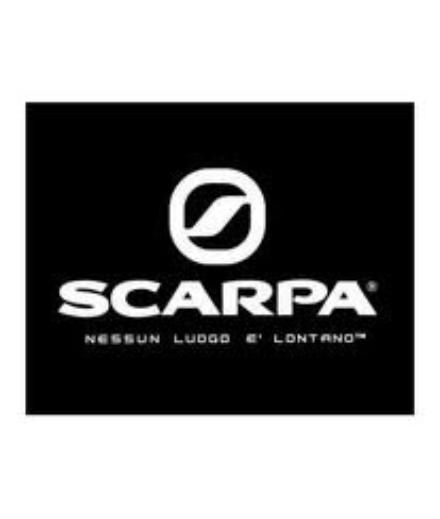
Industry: Clothes